Mathews Phosa

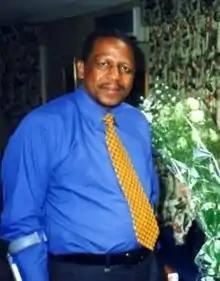
Phosa in 1997

Nakedi Mathews Phosa (born 1 September 1952) is a South African attorney and politician and was also an anti-apartheid activist. He is a former premier of Mpumalanga as well as a member of the National Executive Committee of the African National Congress (ANC). Phosa ran for President of the ANC in 2017 but lost to Cyril Ramaphosa.